Catalonia

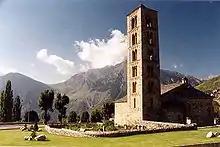
The Medieval church of Sant Climent de Taüll, located at the foothills of the Pyrenees, in the province of Lleida

Many of Spain's leading savings banks were based in Catalonia before the independence referendum of 2017. However, in the aftermath of the referendum, many of them moved their registered office to other parts of Spain. That includes the two biggest Catalan banks at that moment, La Caixa, which moved its office to Palma de Mallorca, and Banc Sabadell, ranked fourth among all Spanish private banks and which moved its office to Alicante. That happened after the Spanish government passed a law allowing companies to move their registered office without requiring the approval of the company's general meeting of shareholders. Overall, there was a negative net relocation rate of companies based in Catalonia moving to other autonomous communities of Spain. From the 2017 independence referendum until the end of 2018, for example, Catalonia lost 5454companies to other parts of Spain (mainly Madrid), 2359 only in 2018, gaining 467 new ones from the rest of the country during 2018. It has been reported that the Spanish government and the Spanish King Felipe VI pressured some of the big Catalan companies to move their headquarters outside of the region.